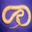
Label: snake